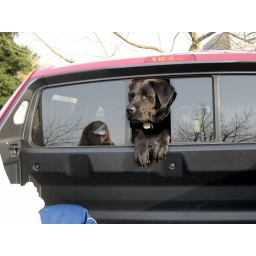
Spencer in the back window of the truck